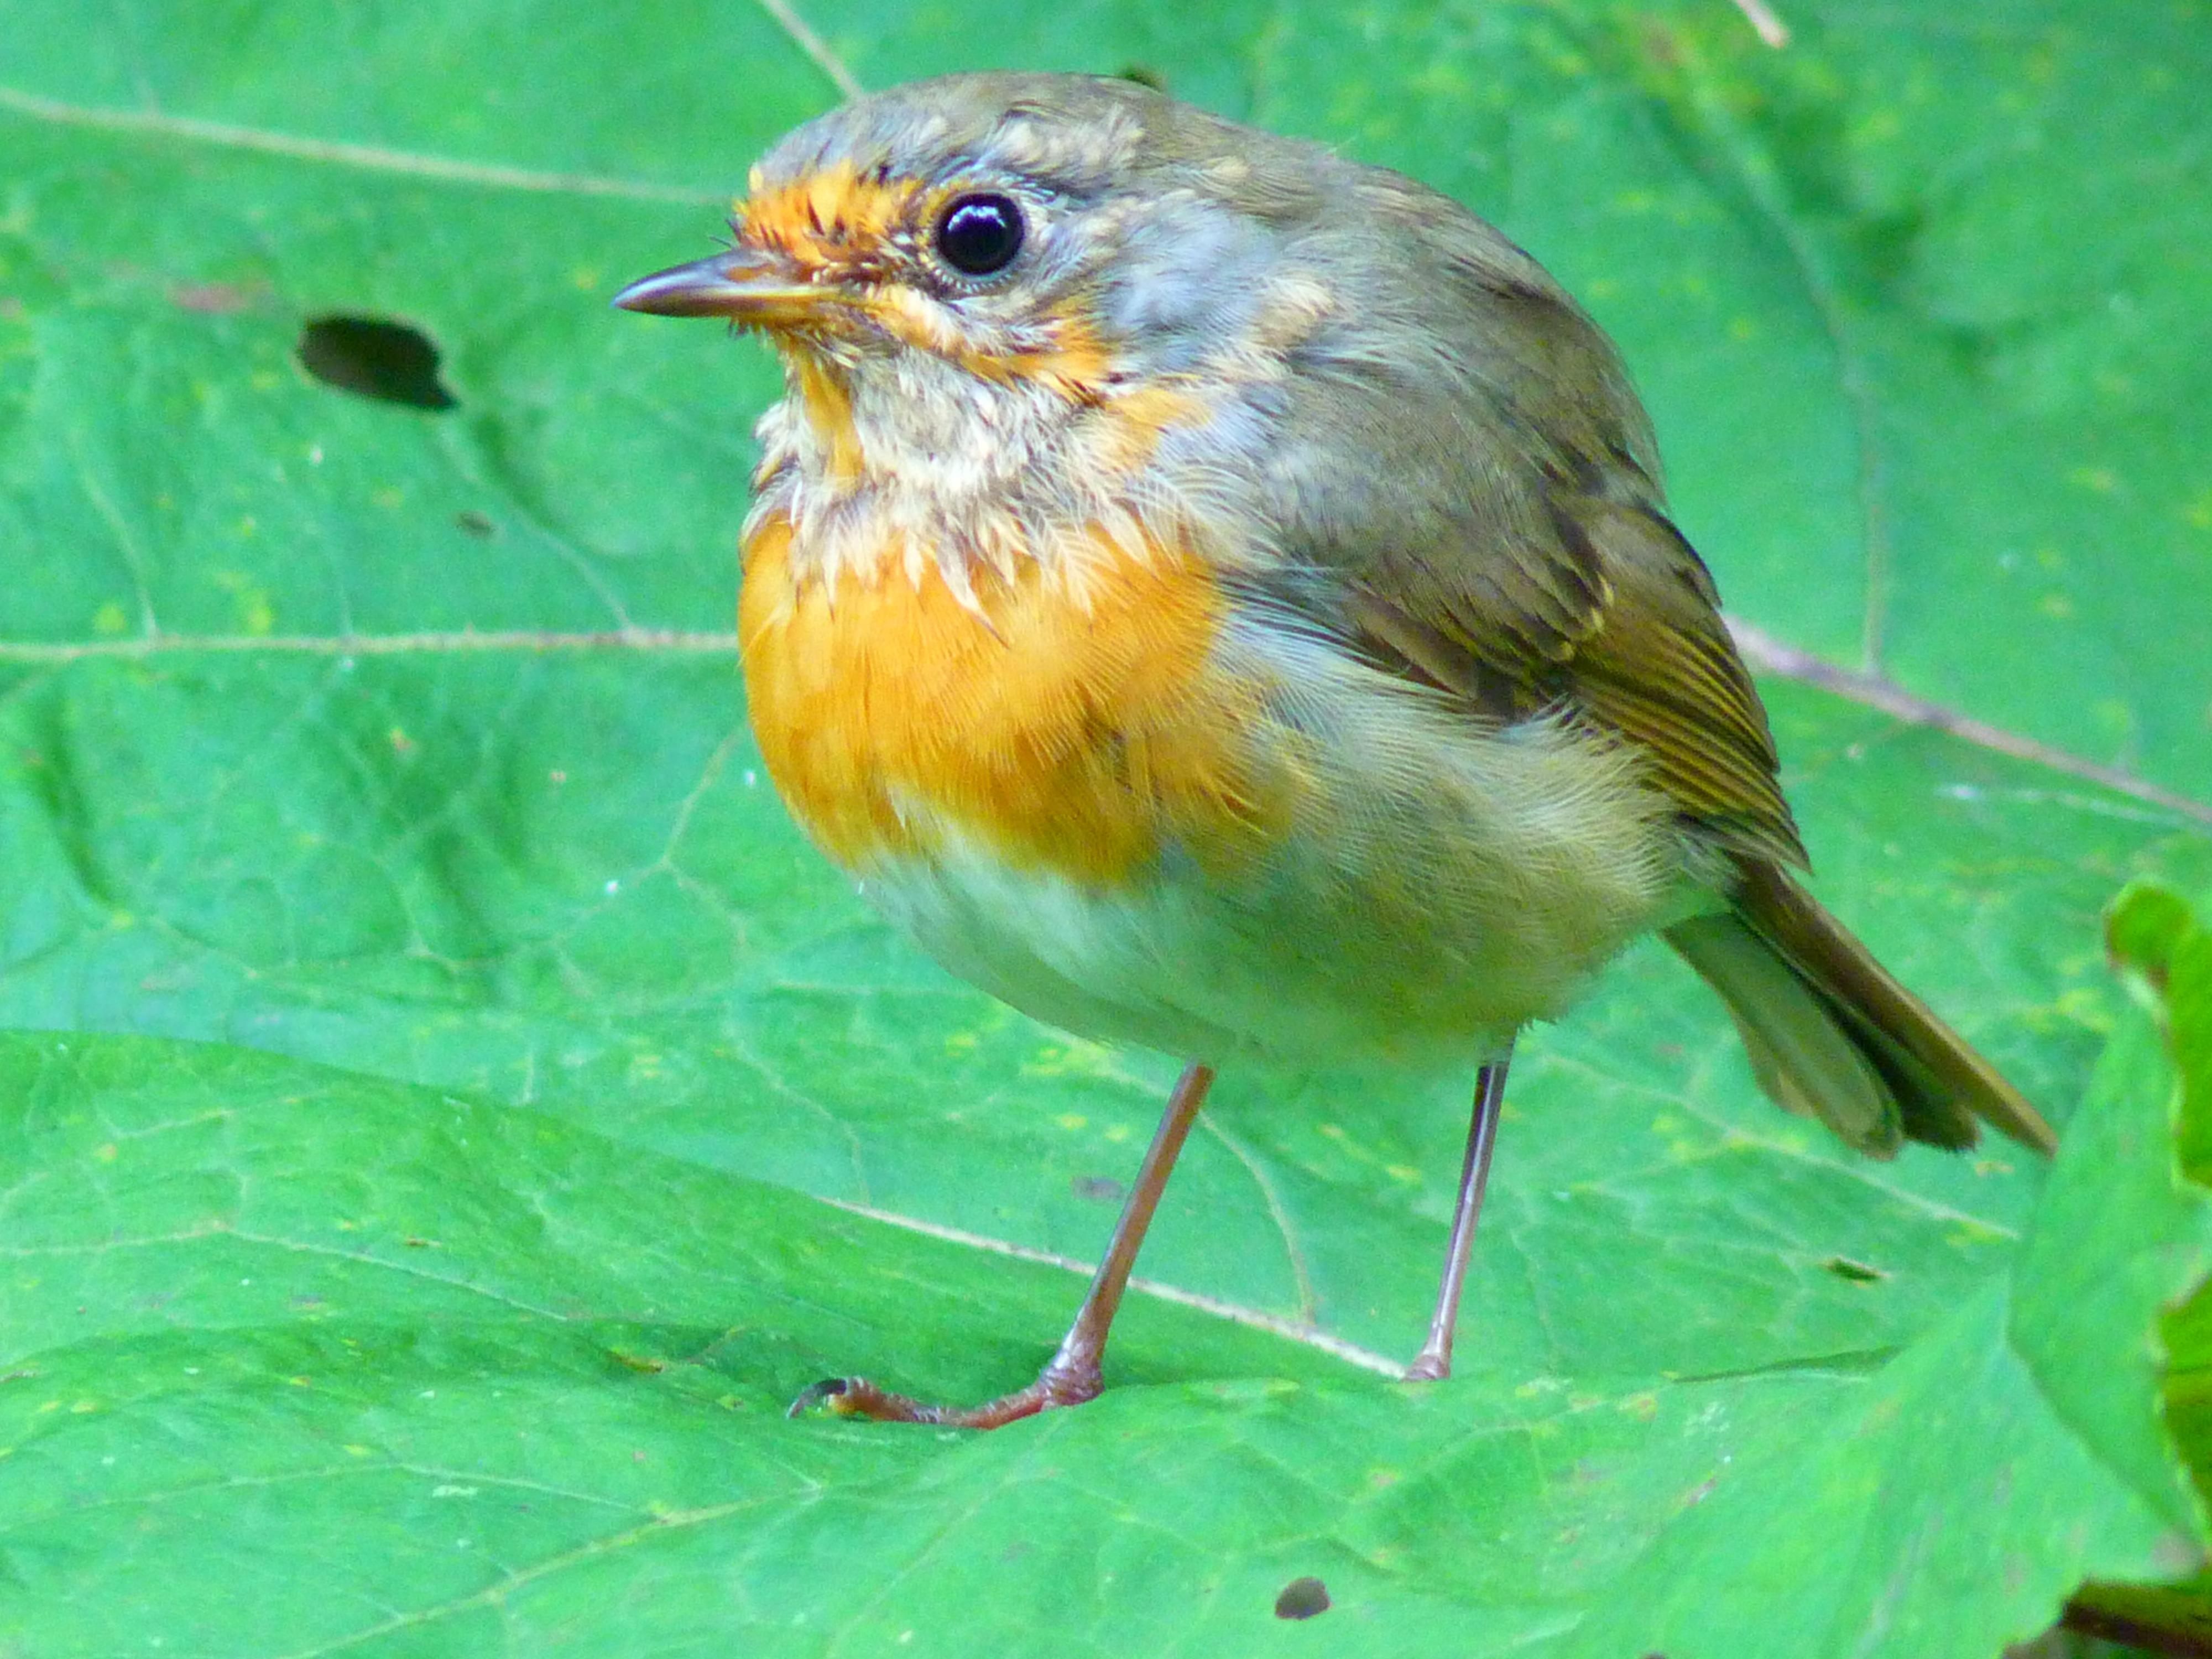
nature, bird, flower, animal, fly, wildlife, young, beak, robin, fauna, vertebrate, beautiful, pretty, finch, blackbird, species, muscicapidae, brambling, erithacus rubecula, old world flycatcher, perching bird, emberizidae, cinclidae, nightingale, ortolan bunting, european robin